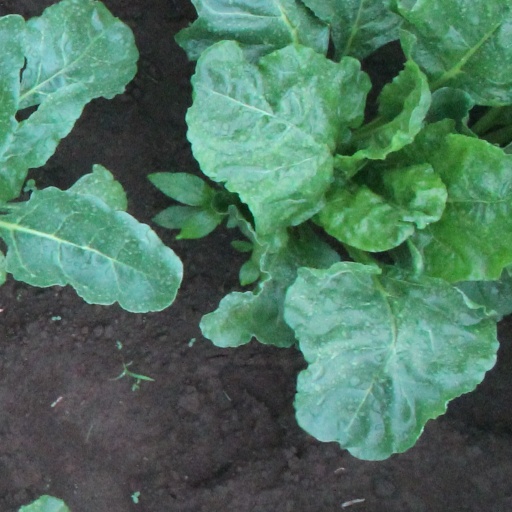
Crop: sugar beet